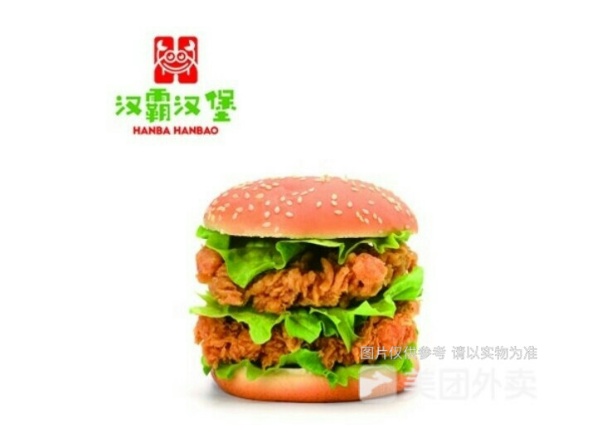
Label: chicken_burger